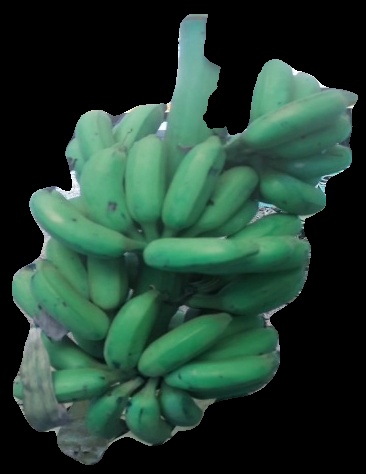
Variety: elakki-bale
Grade: grade3